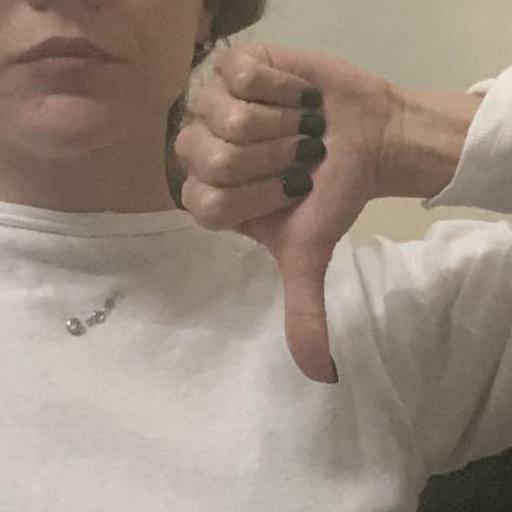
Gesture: dislike